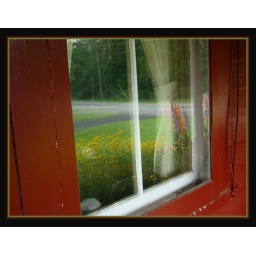
These beautiful flowers were reflected in this window at a house in Windham, CT.